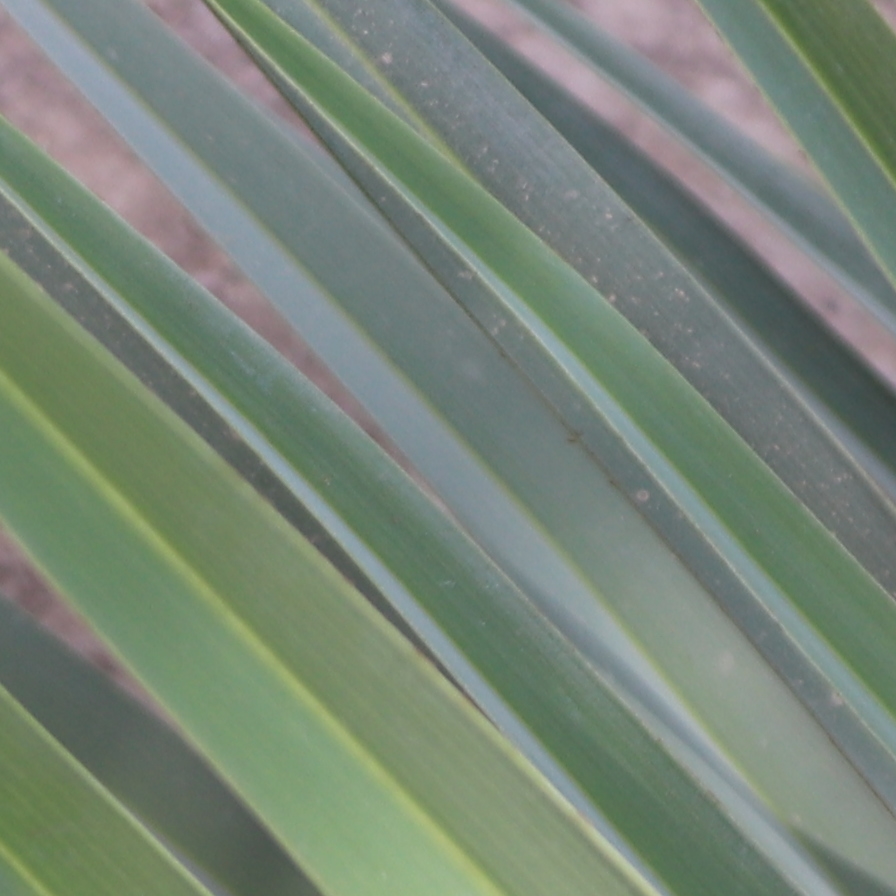
Label: Healthy